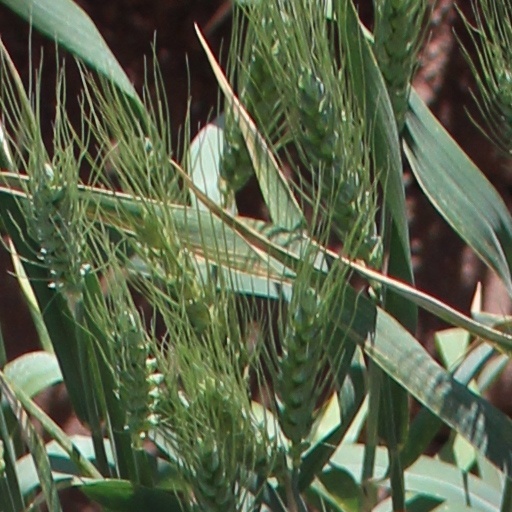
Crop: wheat